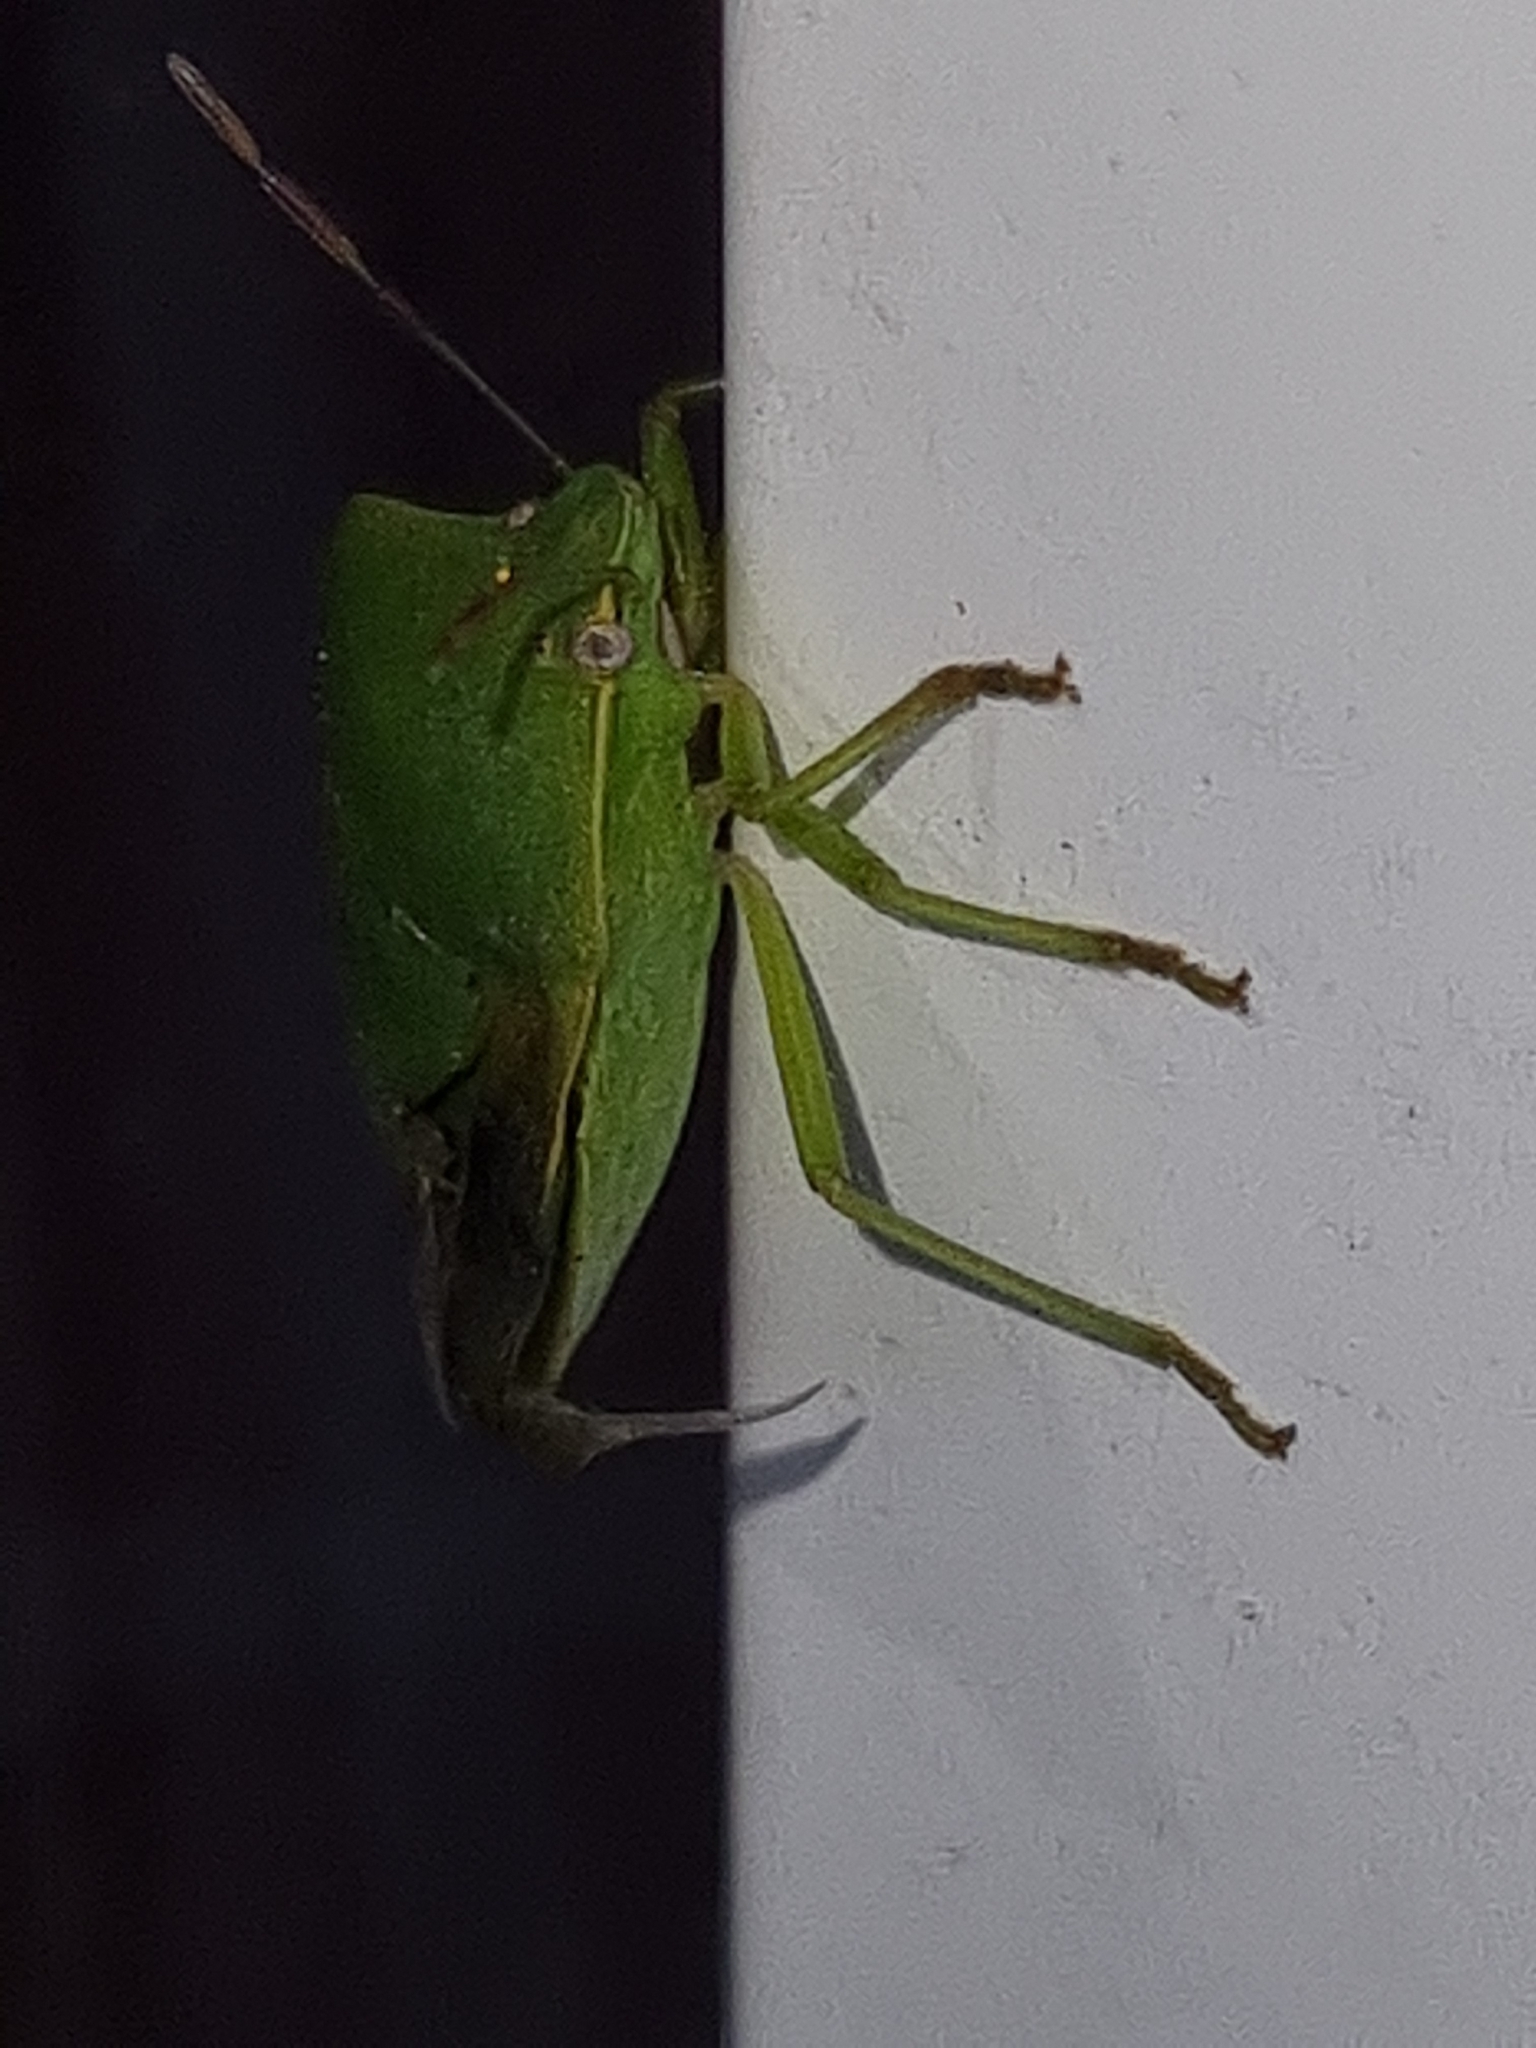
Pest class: stink_bug